Muling Umawit ang Puso

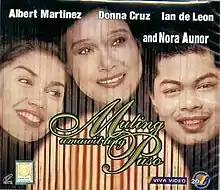
mid-2000s VCD release cover

Muling Umawit ang Puso (English: "The Heart Sings Again") is a 1995 Philippine drama film directed by Joel Lamangan from a story and screenplay written by Ricky Lee. Starring Nora Aunor, Donna Cruz, and Ian de Leon, with the supporting cast including Michael de Mesa, Albert Martinez, Ricky Davao, and Rita Avila, the film follows a woman, who used to be a well-known singer and actress, helps her nephew's girlfriend to become like her, in order to take revenge against the people who ruined her life.